Seven Pagodas of Mahabalipuram

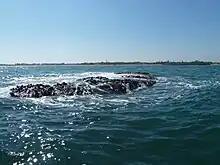
Submerged Temple at Mahabalipuram

ASI archaeologist Alok Tripathi told "The Times of India" that, as of his February 2005 interview, sonar exploration had mapped inner and outer walls of the two previously submerged temples. He explained that his team could not yet suggest the functions of these buildings (Das). A.K. Sharma of the Indian Navy could not provide further speculation as to function either, but told The Times of India that the layout of the submerged structures, in relation with the Shore Temple and other exposed structures, closely matched a Pallava-era painting of the Seven Pagodas complex (Das).